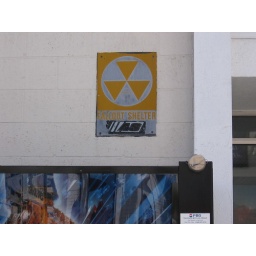
Saw this sign on a building near Fremont Street over a Pepsi Machine